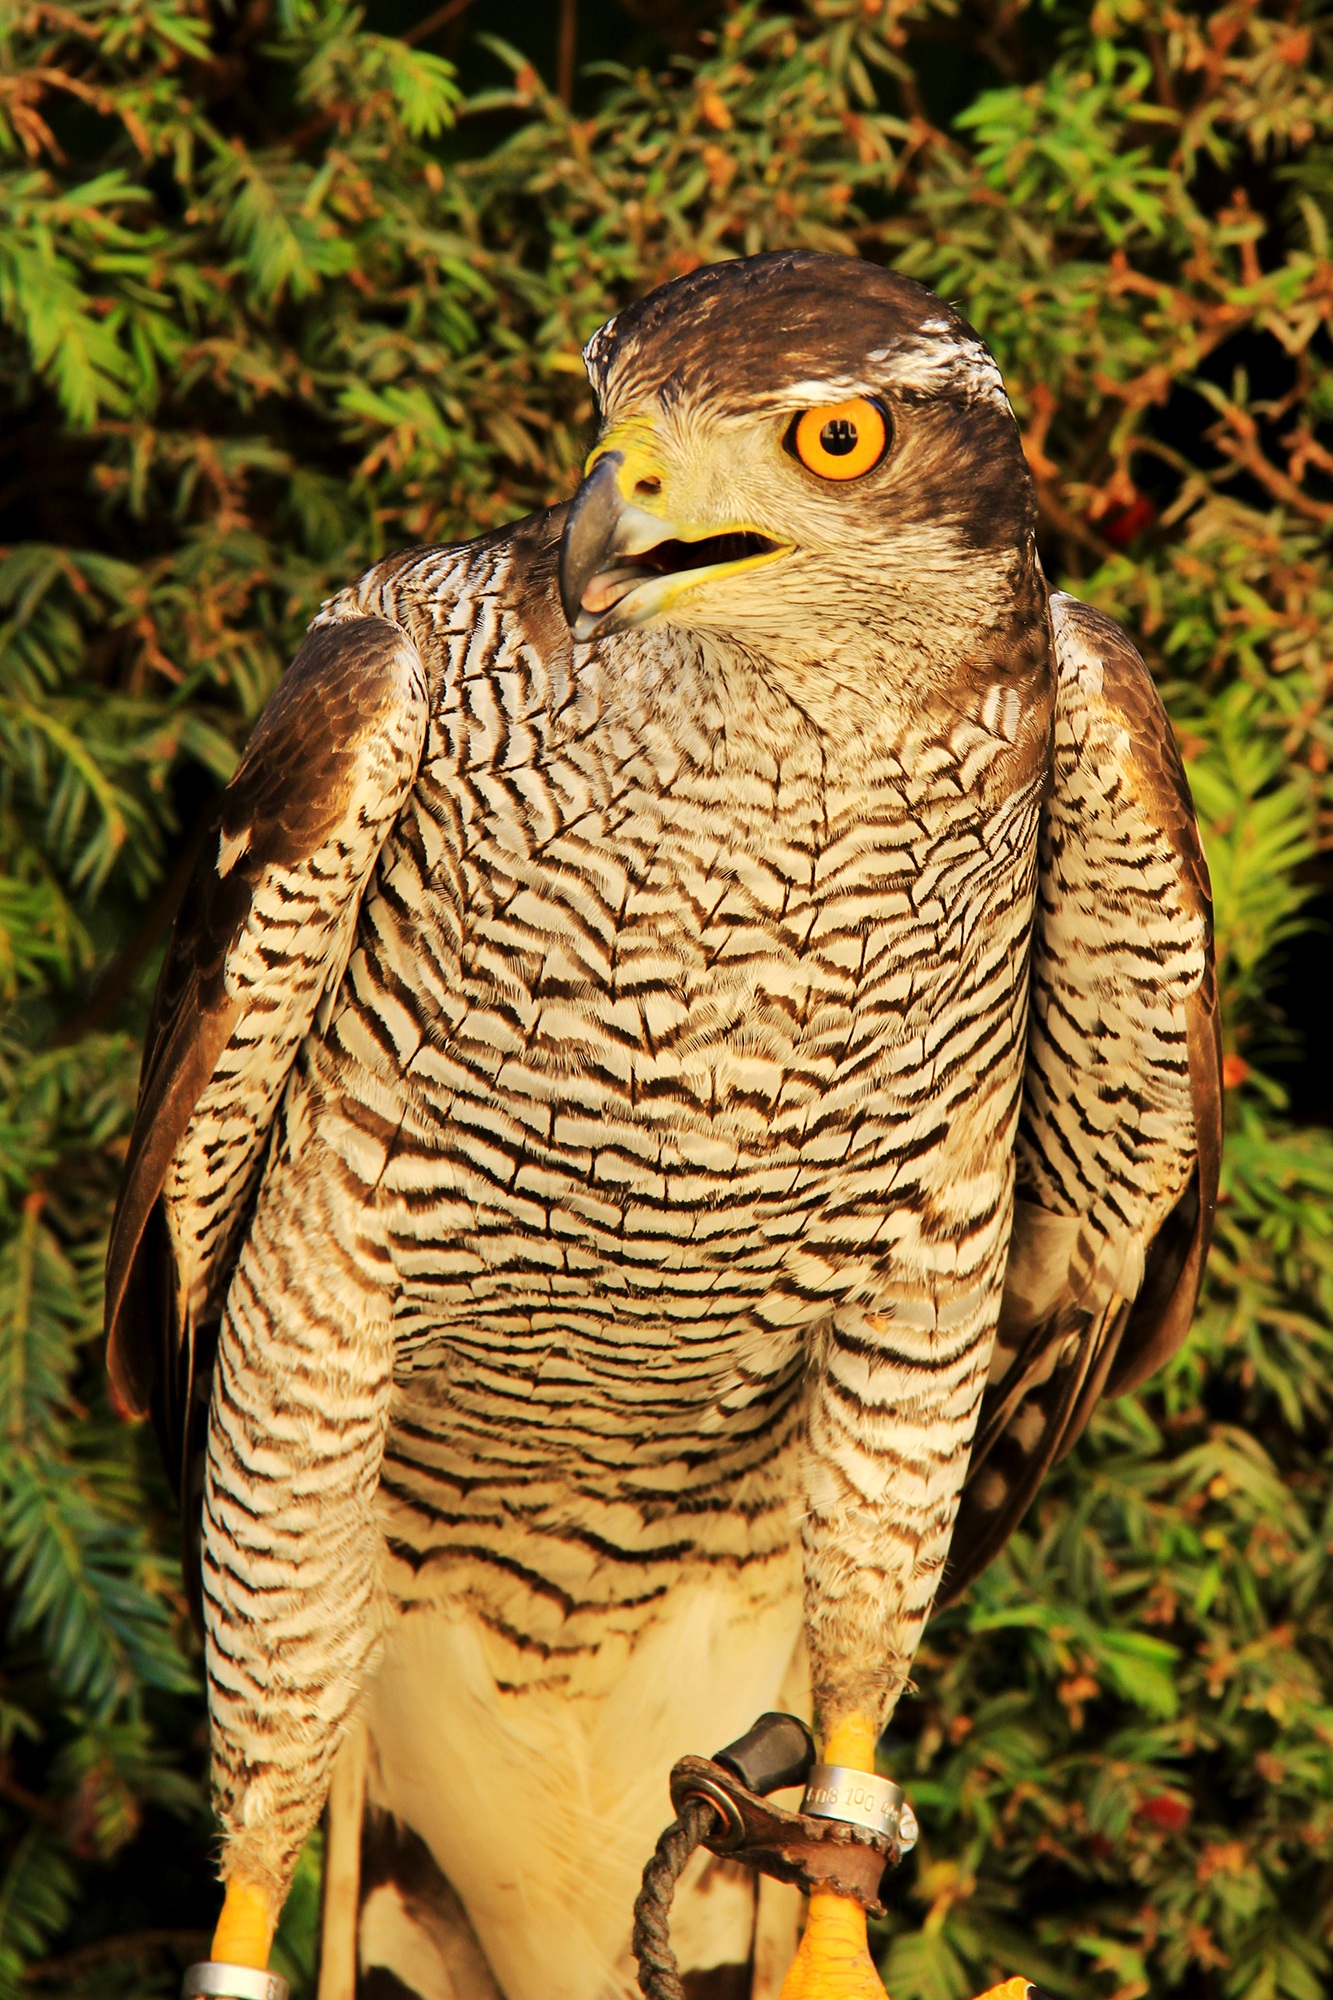
bird, wildlife, wild, beak, sitting, training, predator, hawk, owl, fauna, bird of prey, vertebrate, falcon, falconry, the hawk, breeding raptors